Juan Sáenz-Díez García

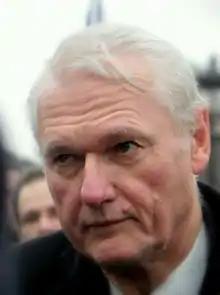
Don Sixto (later pic)

As the Hugocarlista strategy embraced diluting the powers of Secretariado by new bodies in the governing scheme, the position of Sáenz-Díez decreased. He found it increasingly difficult to co-operate with the young entourage of Don Carlos Hugo, estranged by their ambiguous socially-driven rhetoric. Though at that time some likewise concerned party pundits dissociated themselves from Comunión, Sáenz-Díez did not; unhappy by what he dubbed camarilla of the prince, in the mid-1960s he merely started to withdraw to the second row. As key associate of Valiente, he still counted within the party, though gradually moved from executive to decorative bodies. In 1966 he was appointed to Consejo Privado of Don Javier, intended as camouflage to now almost open Progressist bid for power.